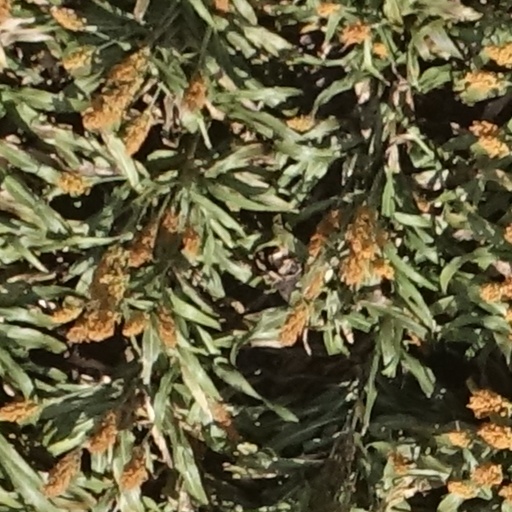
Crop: sorghum